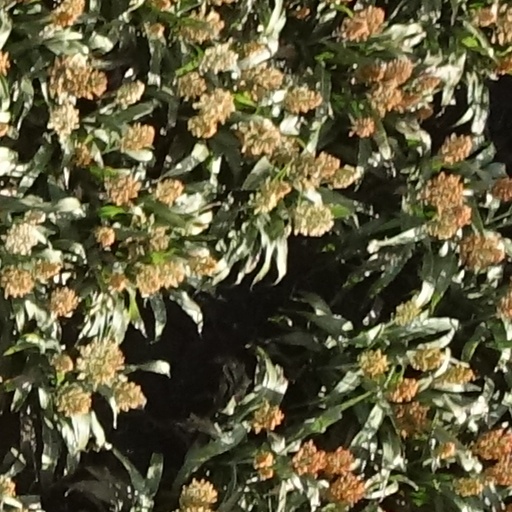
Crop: sorghum